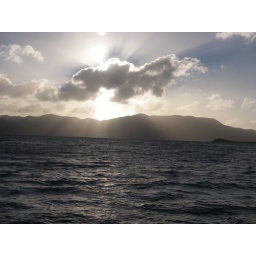
Sunrise off Toritola sitting in cock pit of sailboat on a mouring in Diamond Cay